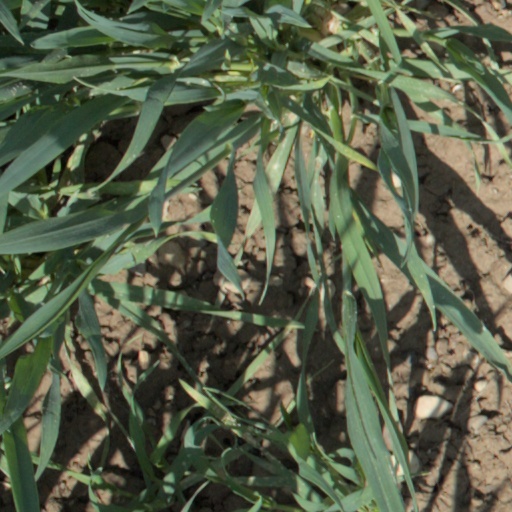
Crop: wheat